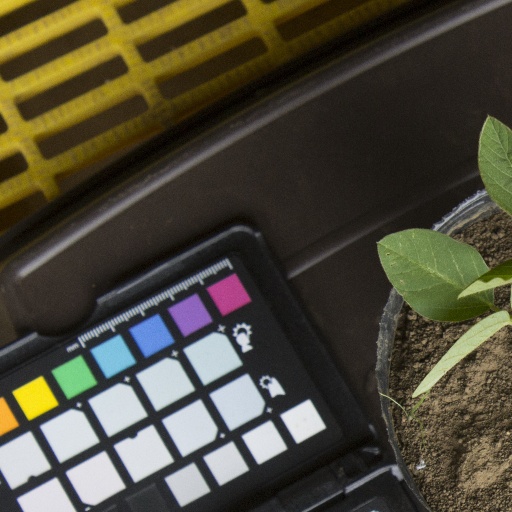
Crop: soybean